Ballarat North Workshops

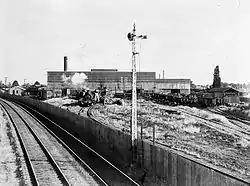
Exterior of the workshops

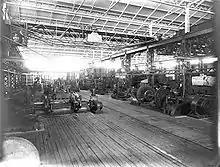
The turning and fitting shop, circa 1922

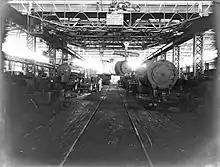
Locomotive under construction in the erecting shop, circa 1922

The workshops were opened in April 1917 by the Victorian Railways. It opened in response to political pressures from provincial groups for decentralisation, with the Victorian Railways preferring the cheaper option of expanding the existing Newport Workshops in suburban Melbourne. The main work carried out was repairs and maintenance of existing wagons and locomotives, but from 1919-22 thirteen new steam locomotives were also built - eight D class (1038 - 1042, 1050 - 1052) and five A class (1073 - 1077) steam locomotives were also built. By the 1960s goods wagons were also being built, and by the 1980s work was also being carried out on Melbourne suburban electric multiple units.